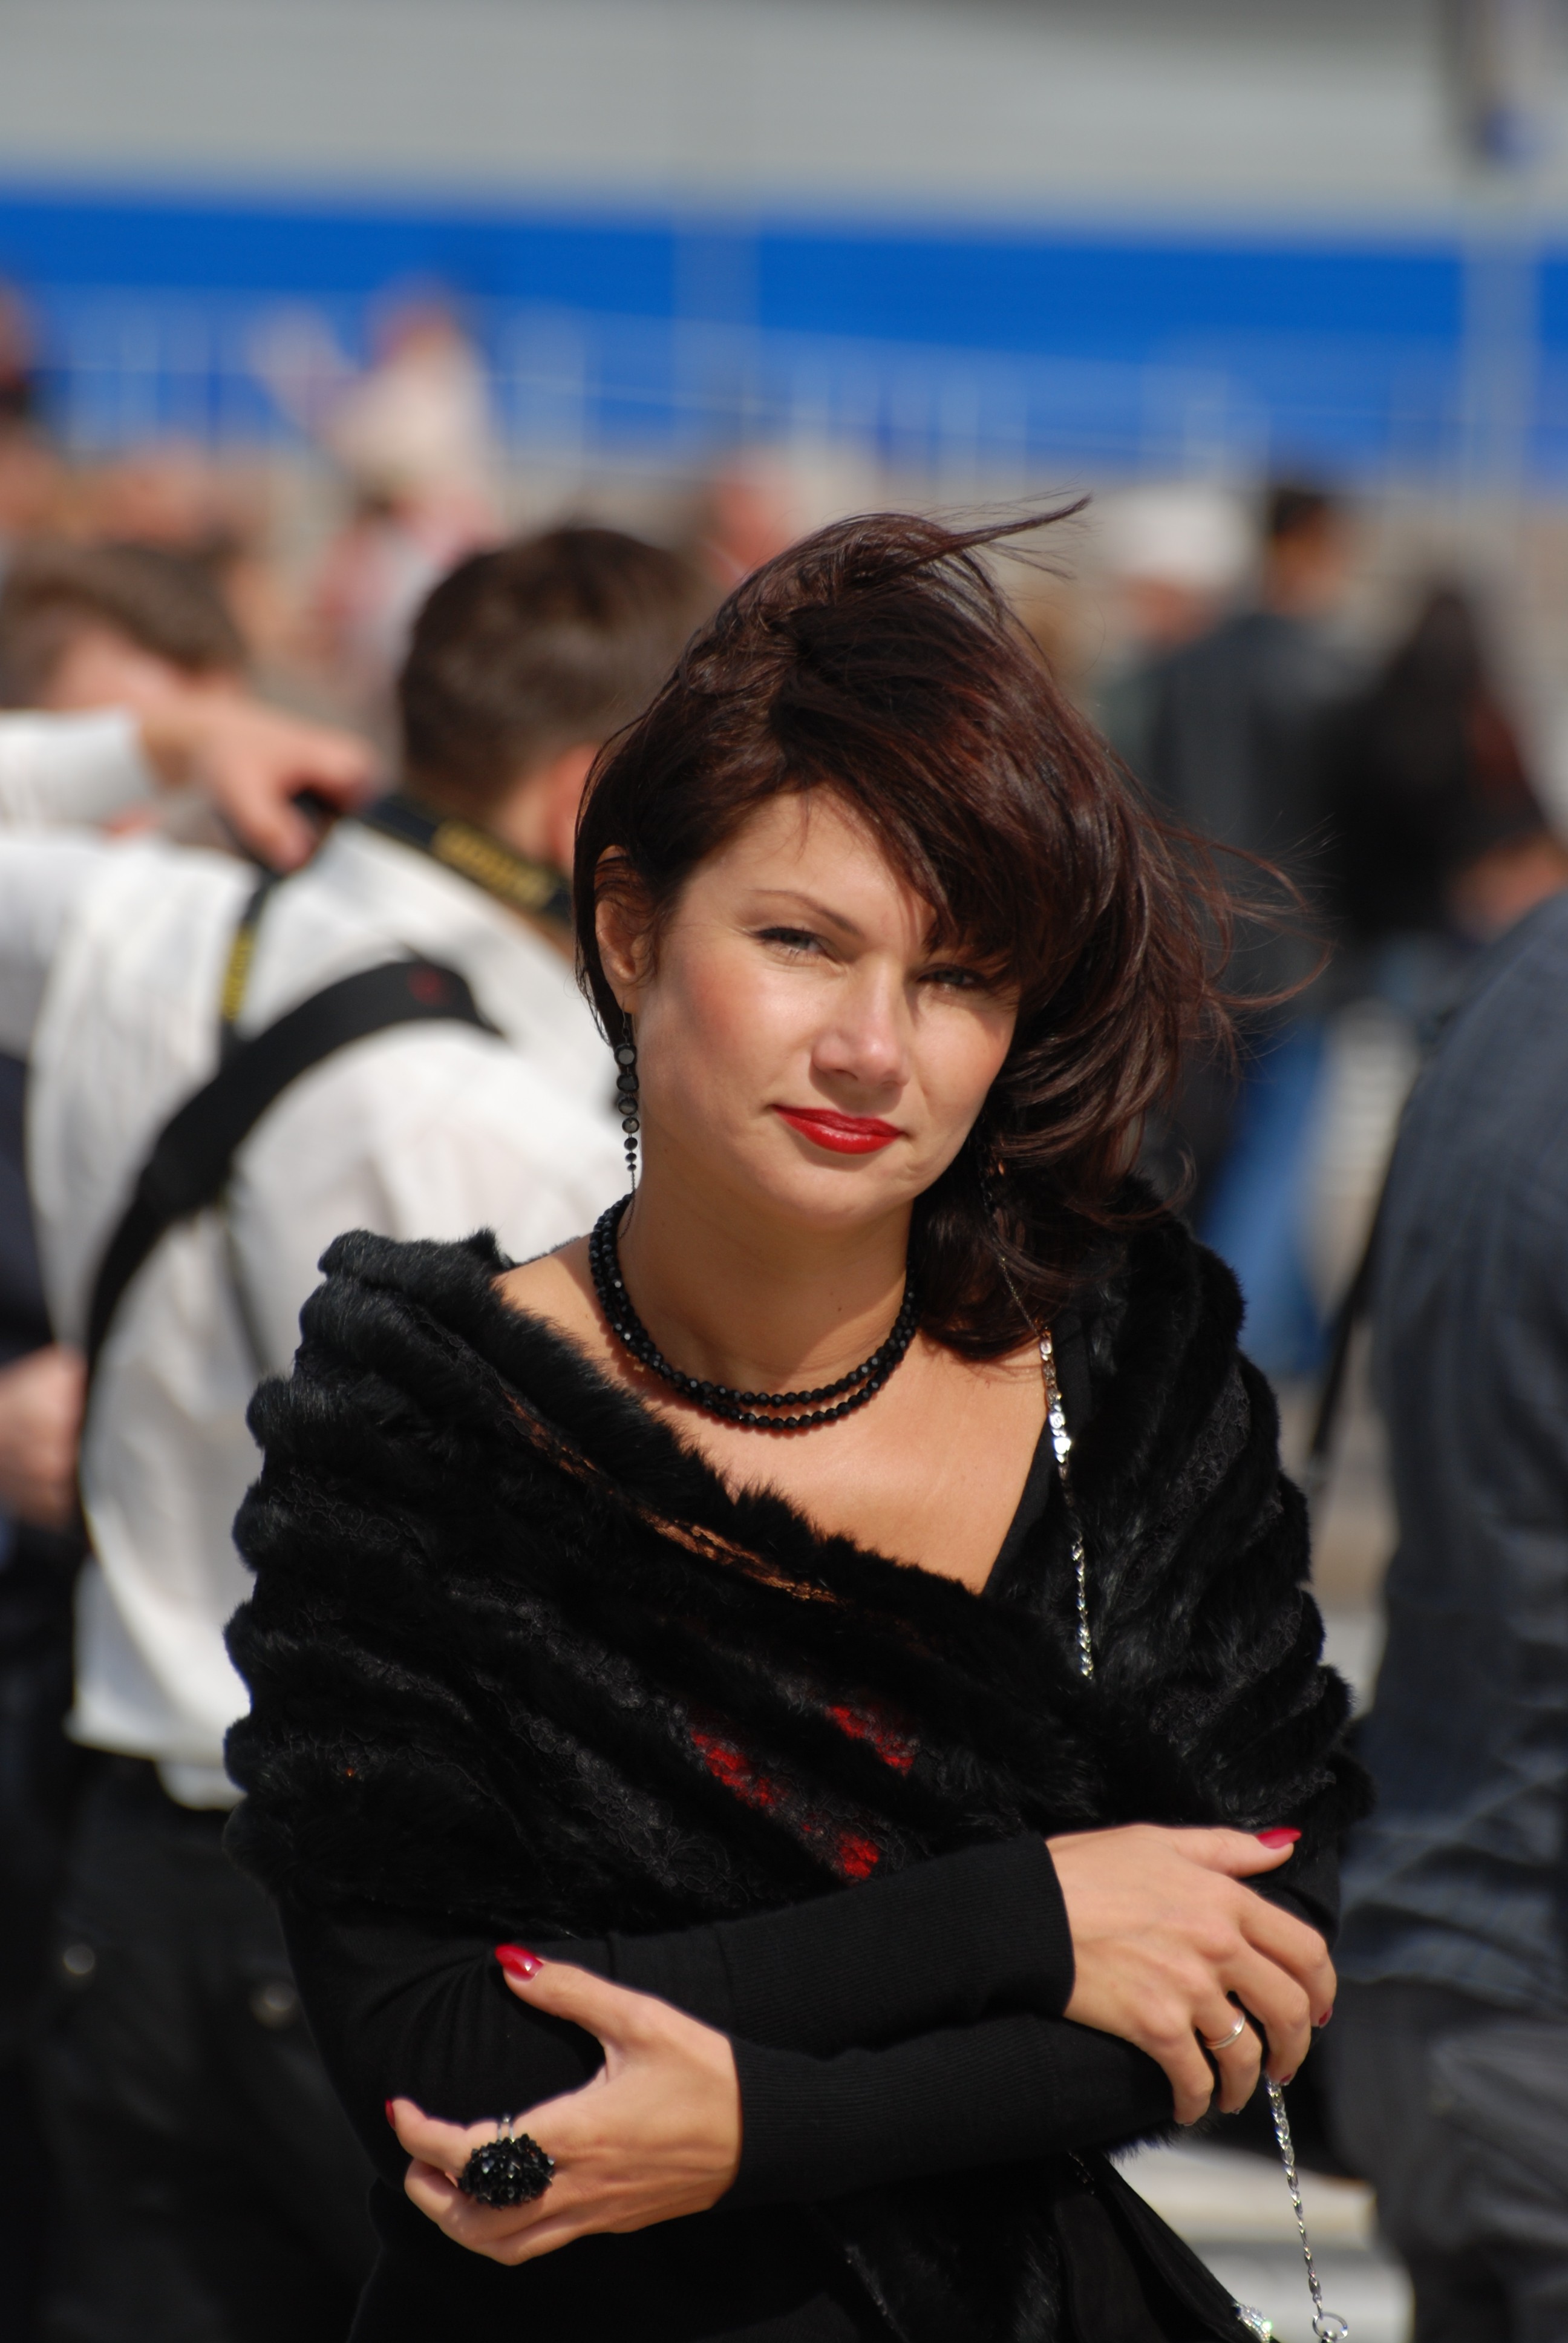
people, girl, woman, street, model, fashion, nikon, lady, hairstyle, candid, girls, beauty, moscow, russia, d80, moskau, nikond80, moscou